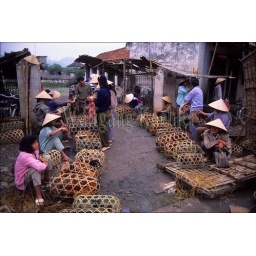
Asia, no. Vietnam, near hoa binh chicken for sale in market